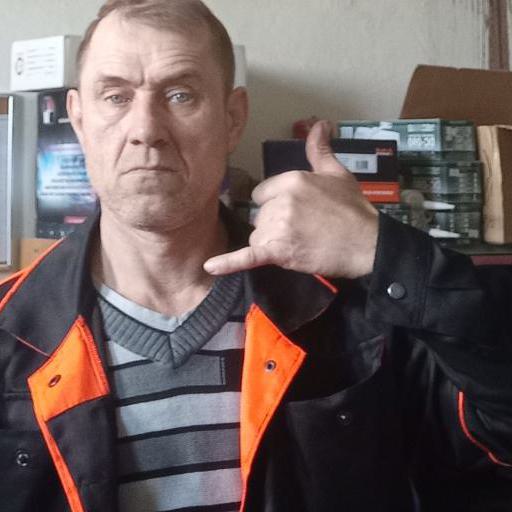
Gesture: call